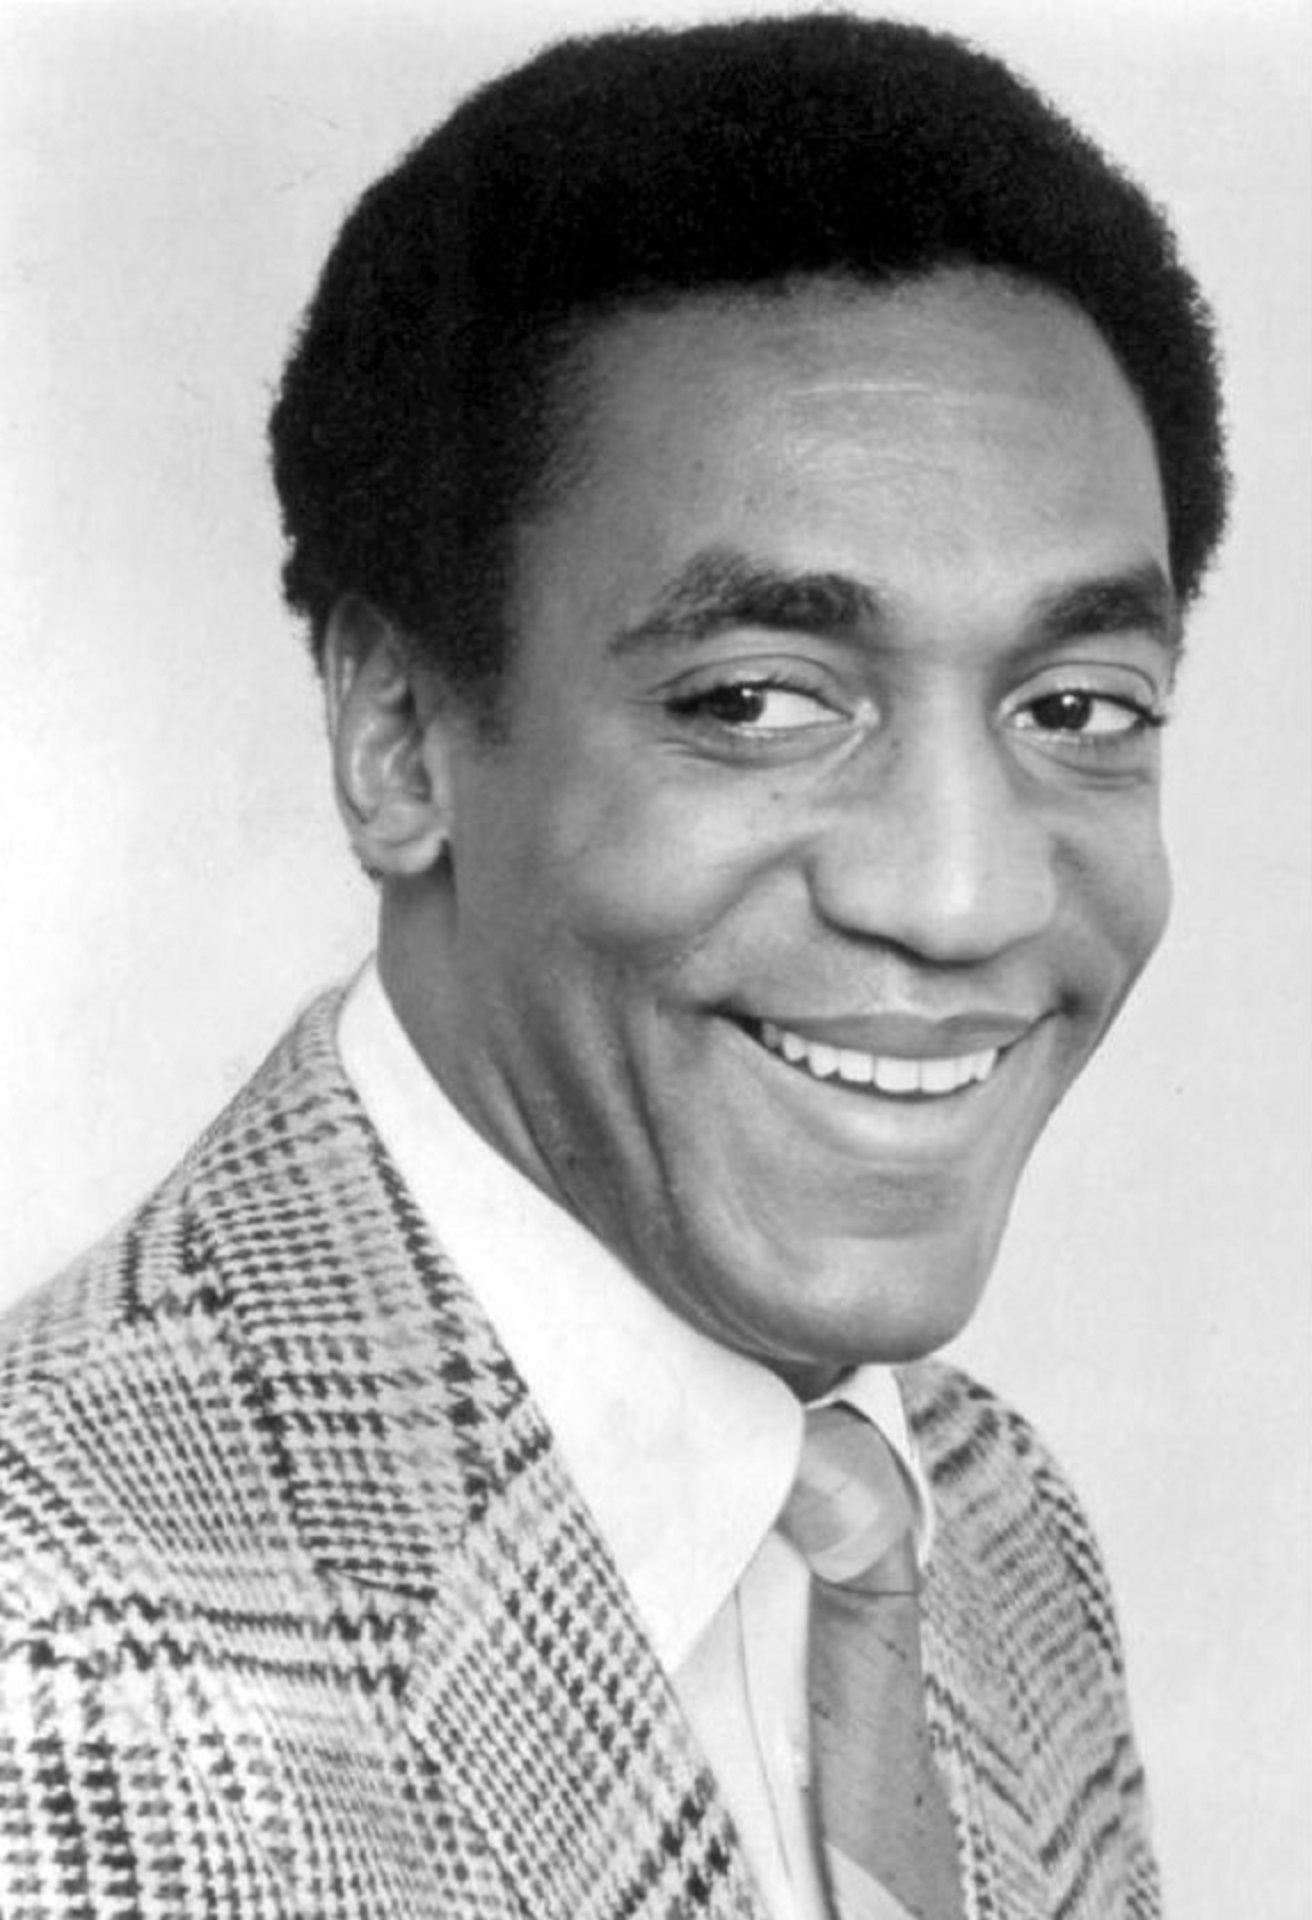
person, black and white, retro, film, professional, television, tv, musician, profession, family, stage, series, cinema, classic, author, actor, movies, sitcom, producer, educator, comedian, entertainer, fat albert, motion pictures, bill cosby, stand up performer